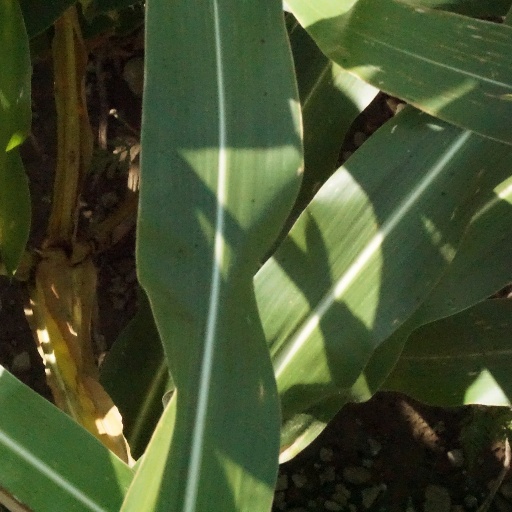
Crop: maize; corn